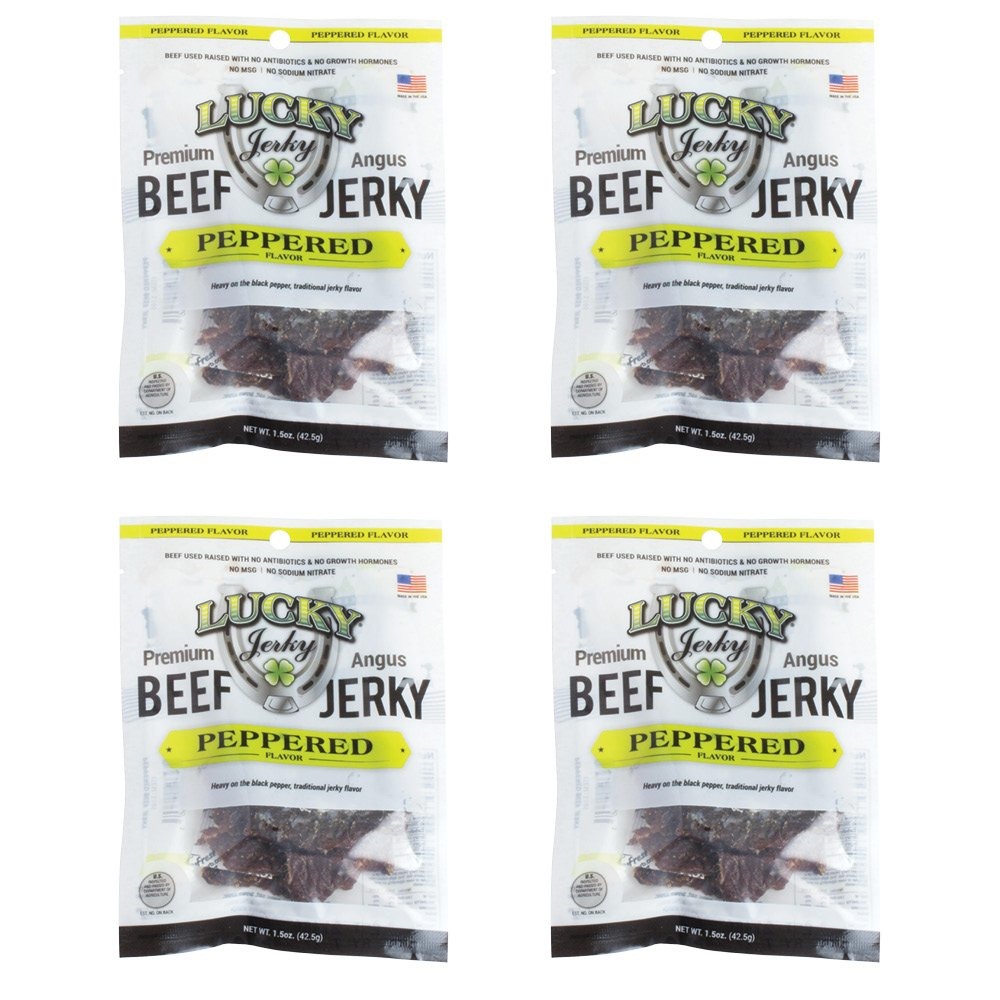
Item Name: Lucky Beef Jerky Slab - Peppered (4x 1.5oz Bags)
Bullet Point 1: No Hormones or Antibiotics
Bullet Point 2: No MSG, Sodium Nitrite, or Potassium Sorbate in this product
Bullet Point 3: 4- 1.5 oz. bags
Bullet Point 4: Country of origin is United States
Value: 6.0
Unit: Ounce

Price: 26.99